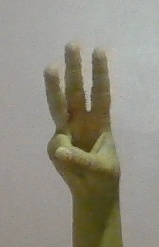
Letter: thaa